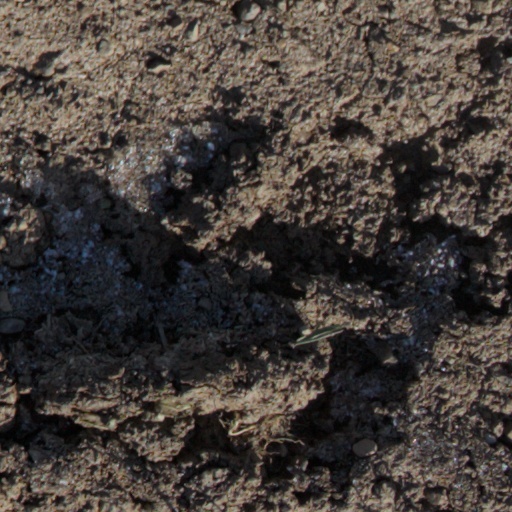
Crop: wheat